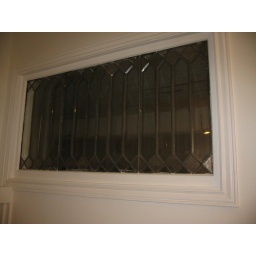
Leaded glass window in living room